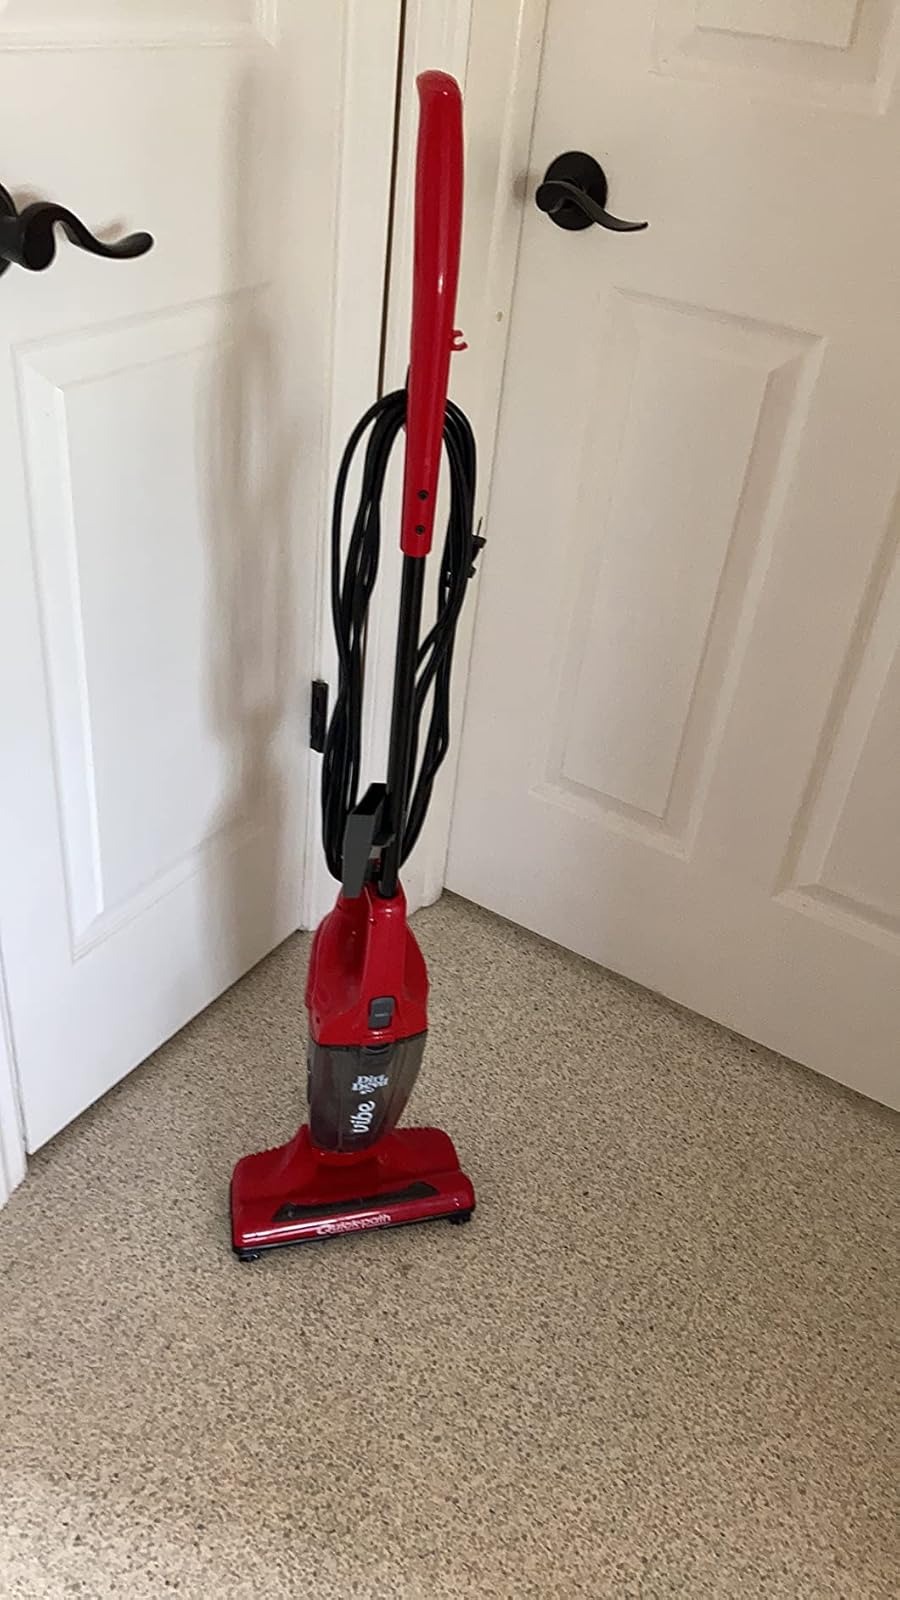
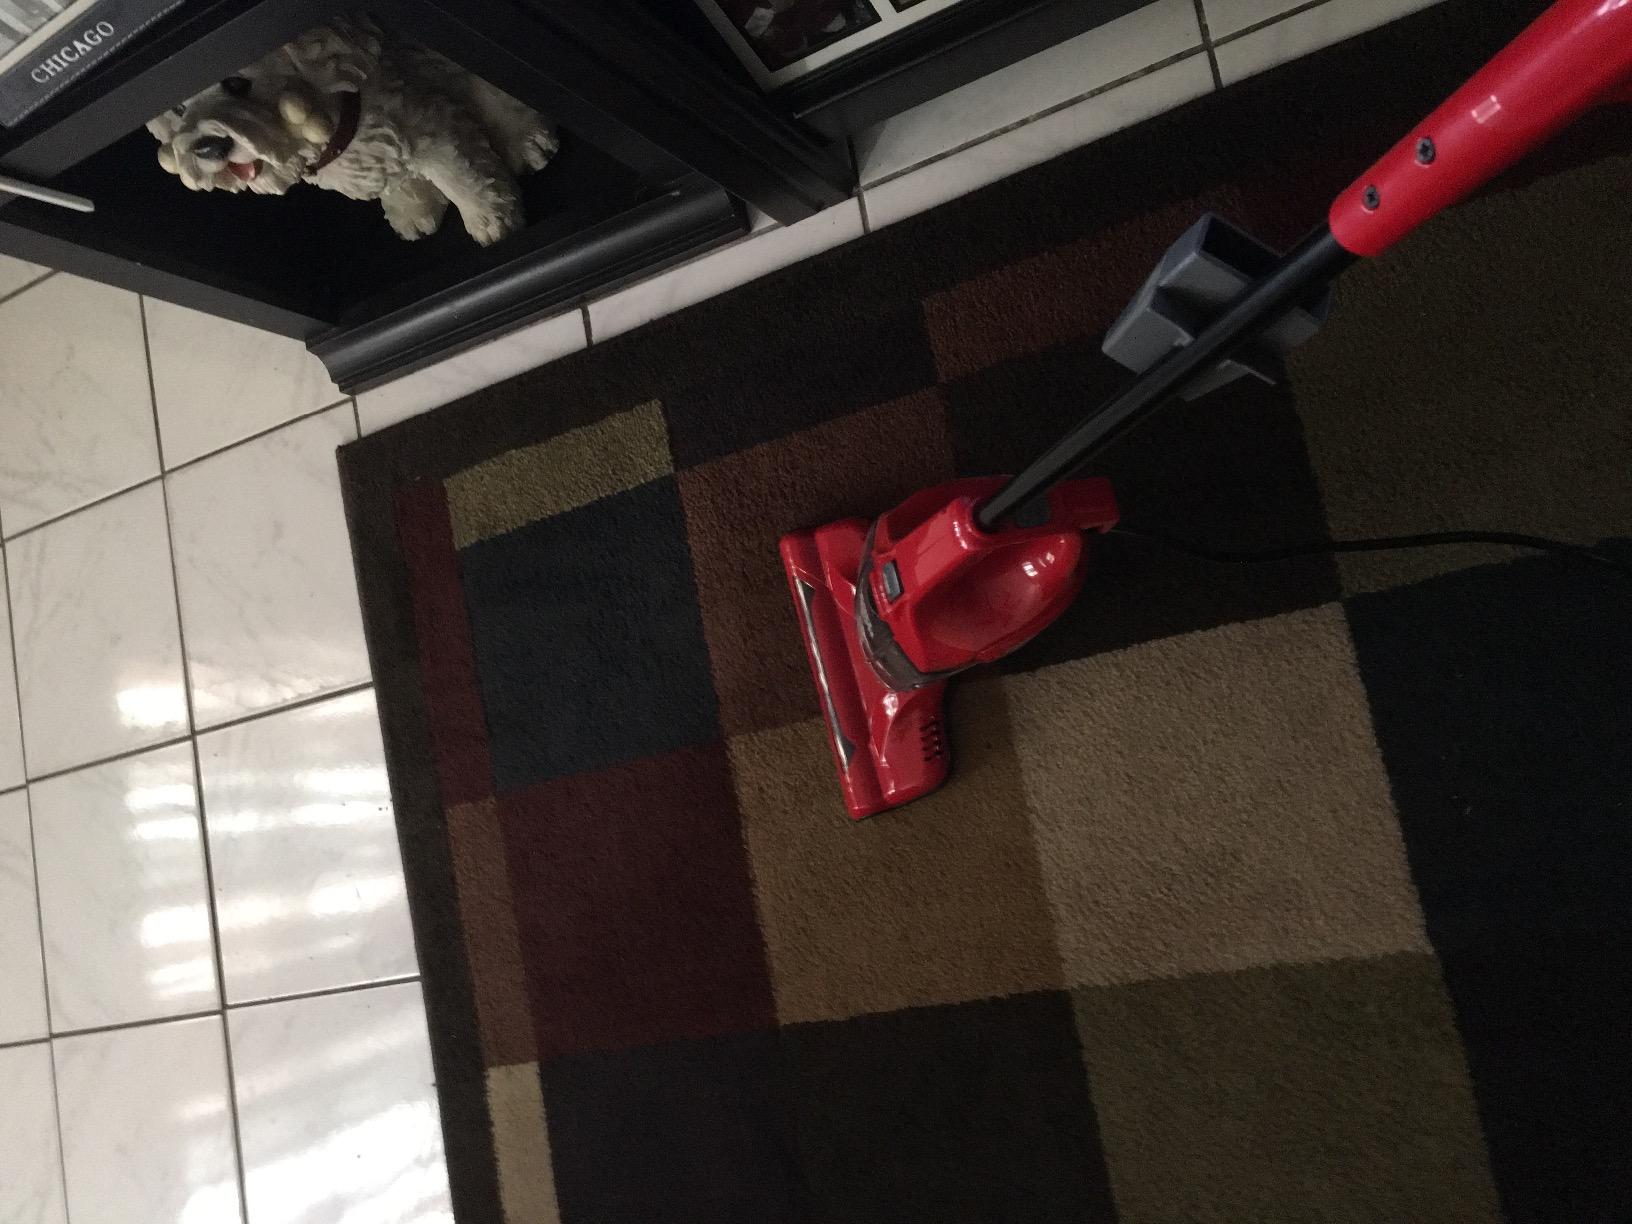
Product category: items_vacuum
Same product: yes